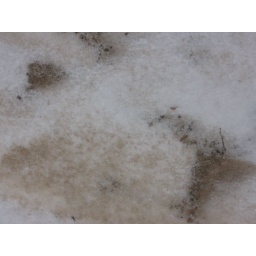
It's entirely appropriate that snow on sand would seem outlandish: the beach is basically shipped in from Indiana.